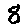
Label: 8